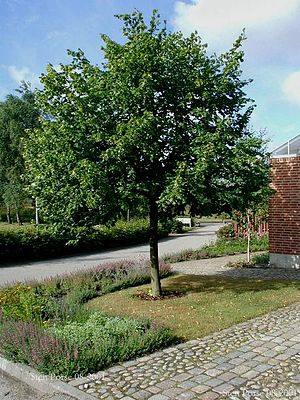
Parklind
Den karakteristiske kroneform,